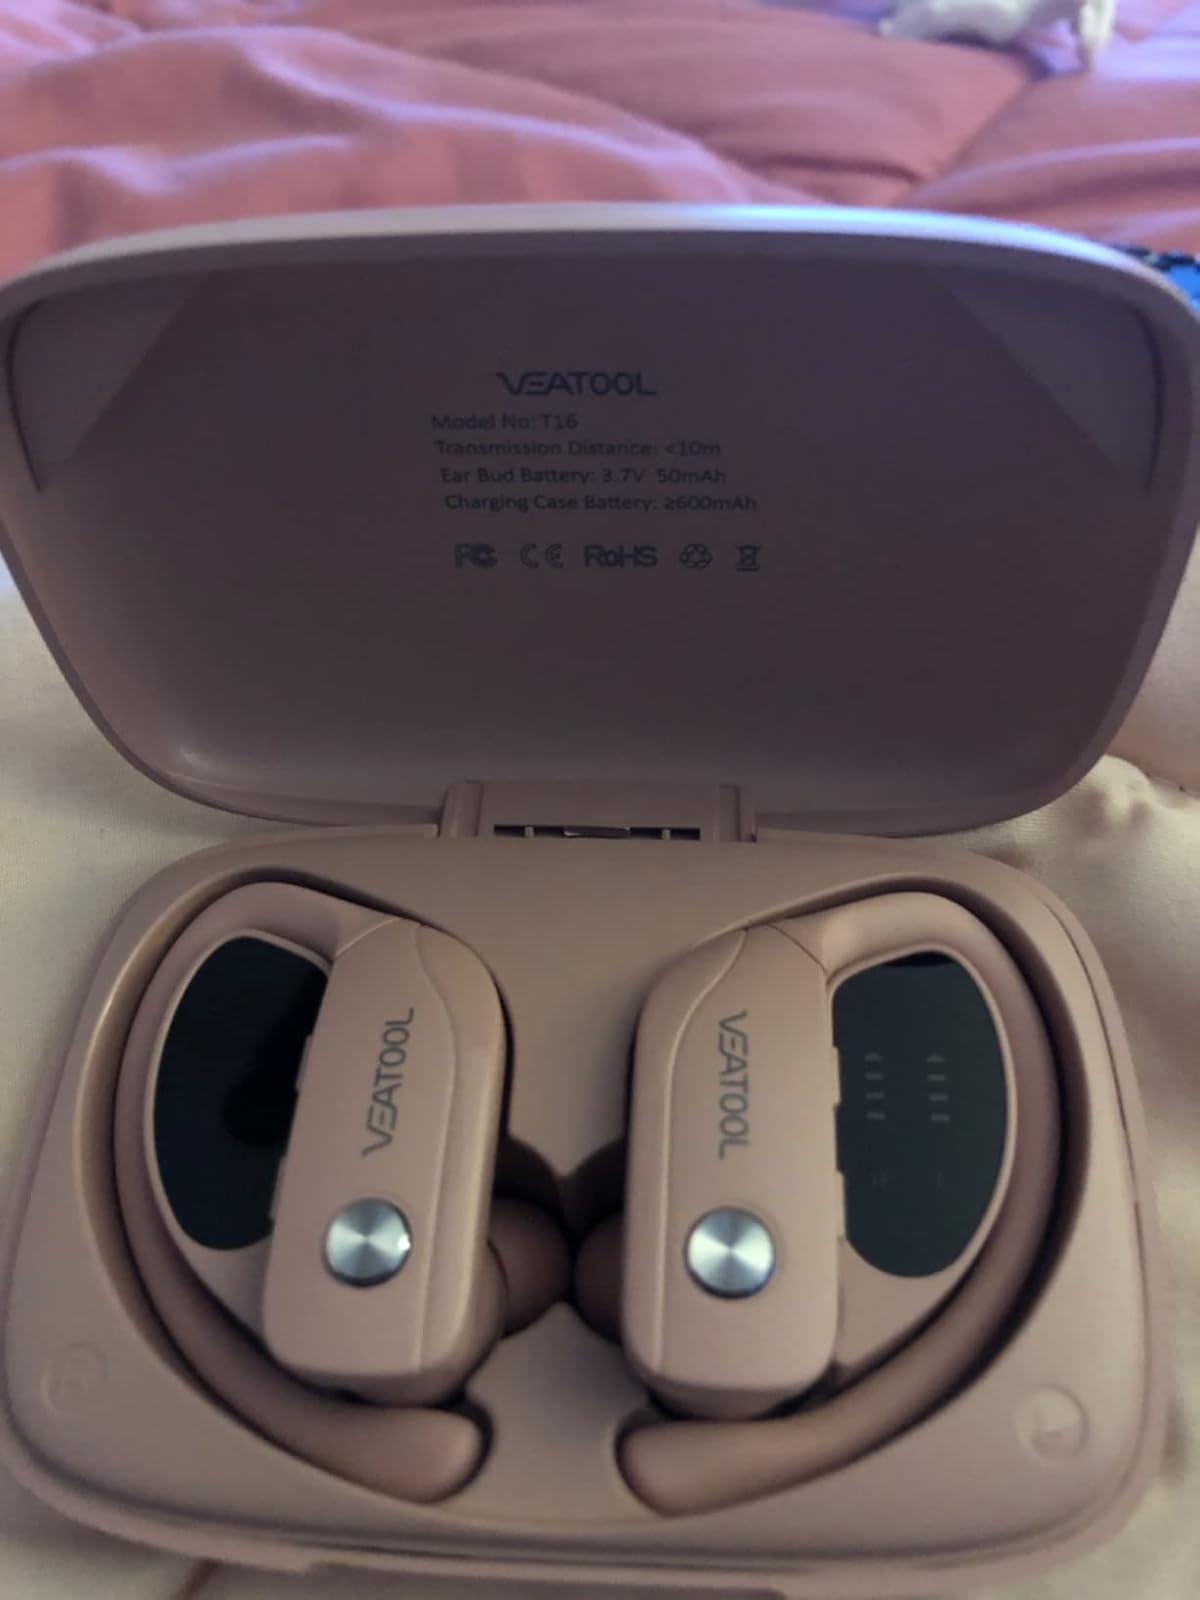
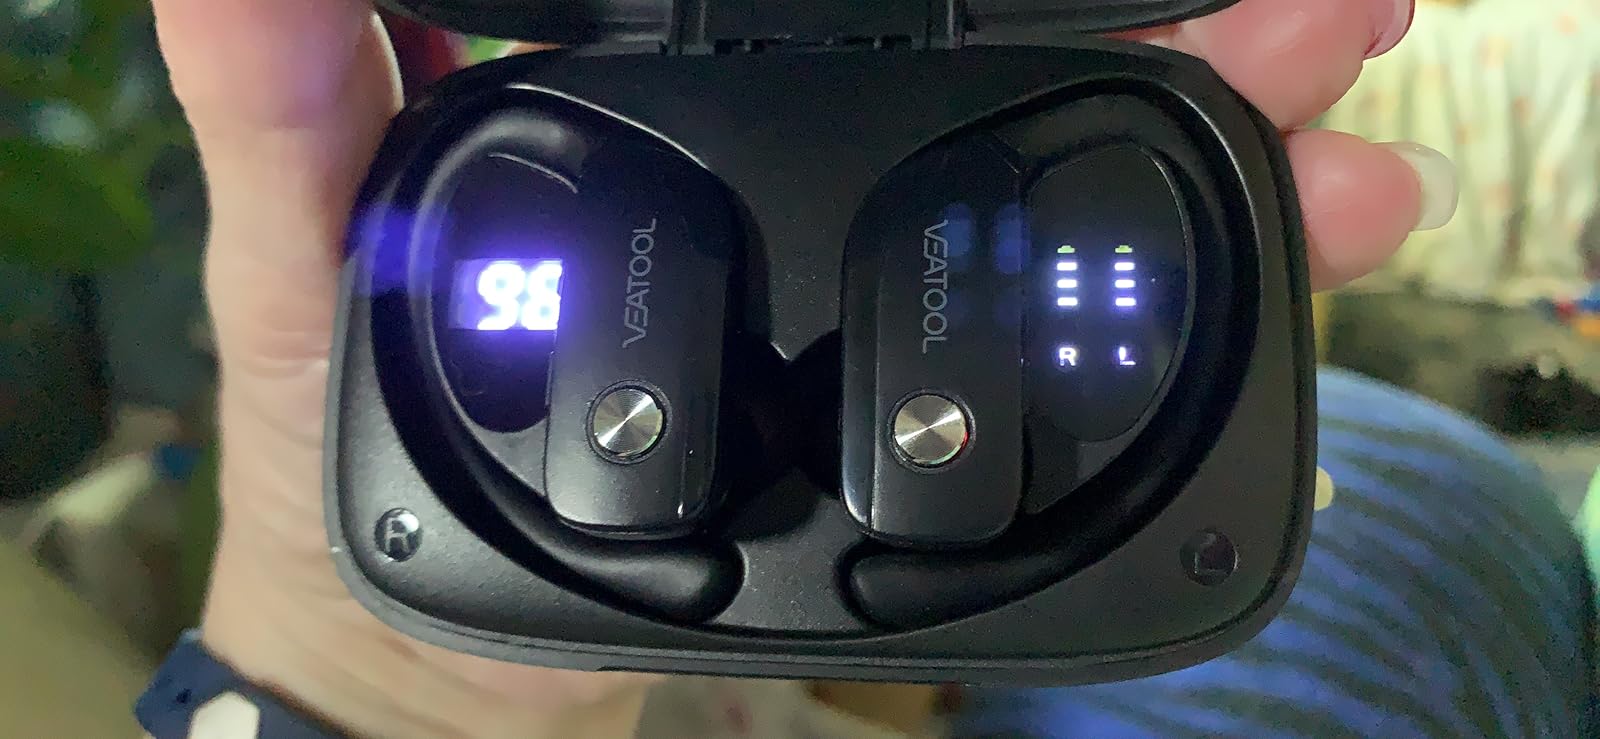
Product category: earbuds
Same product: no